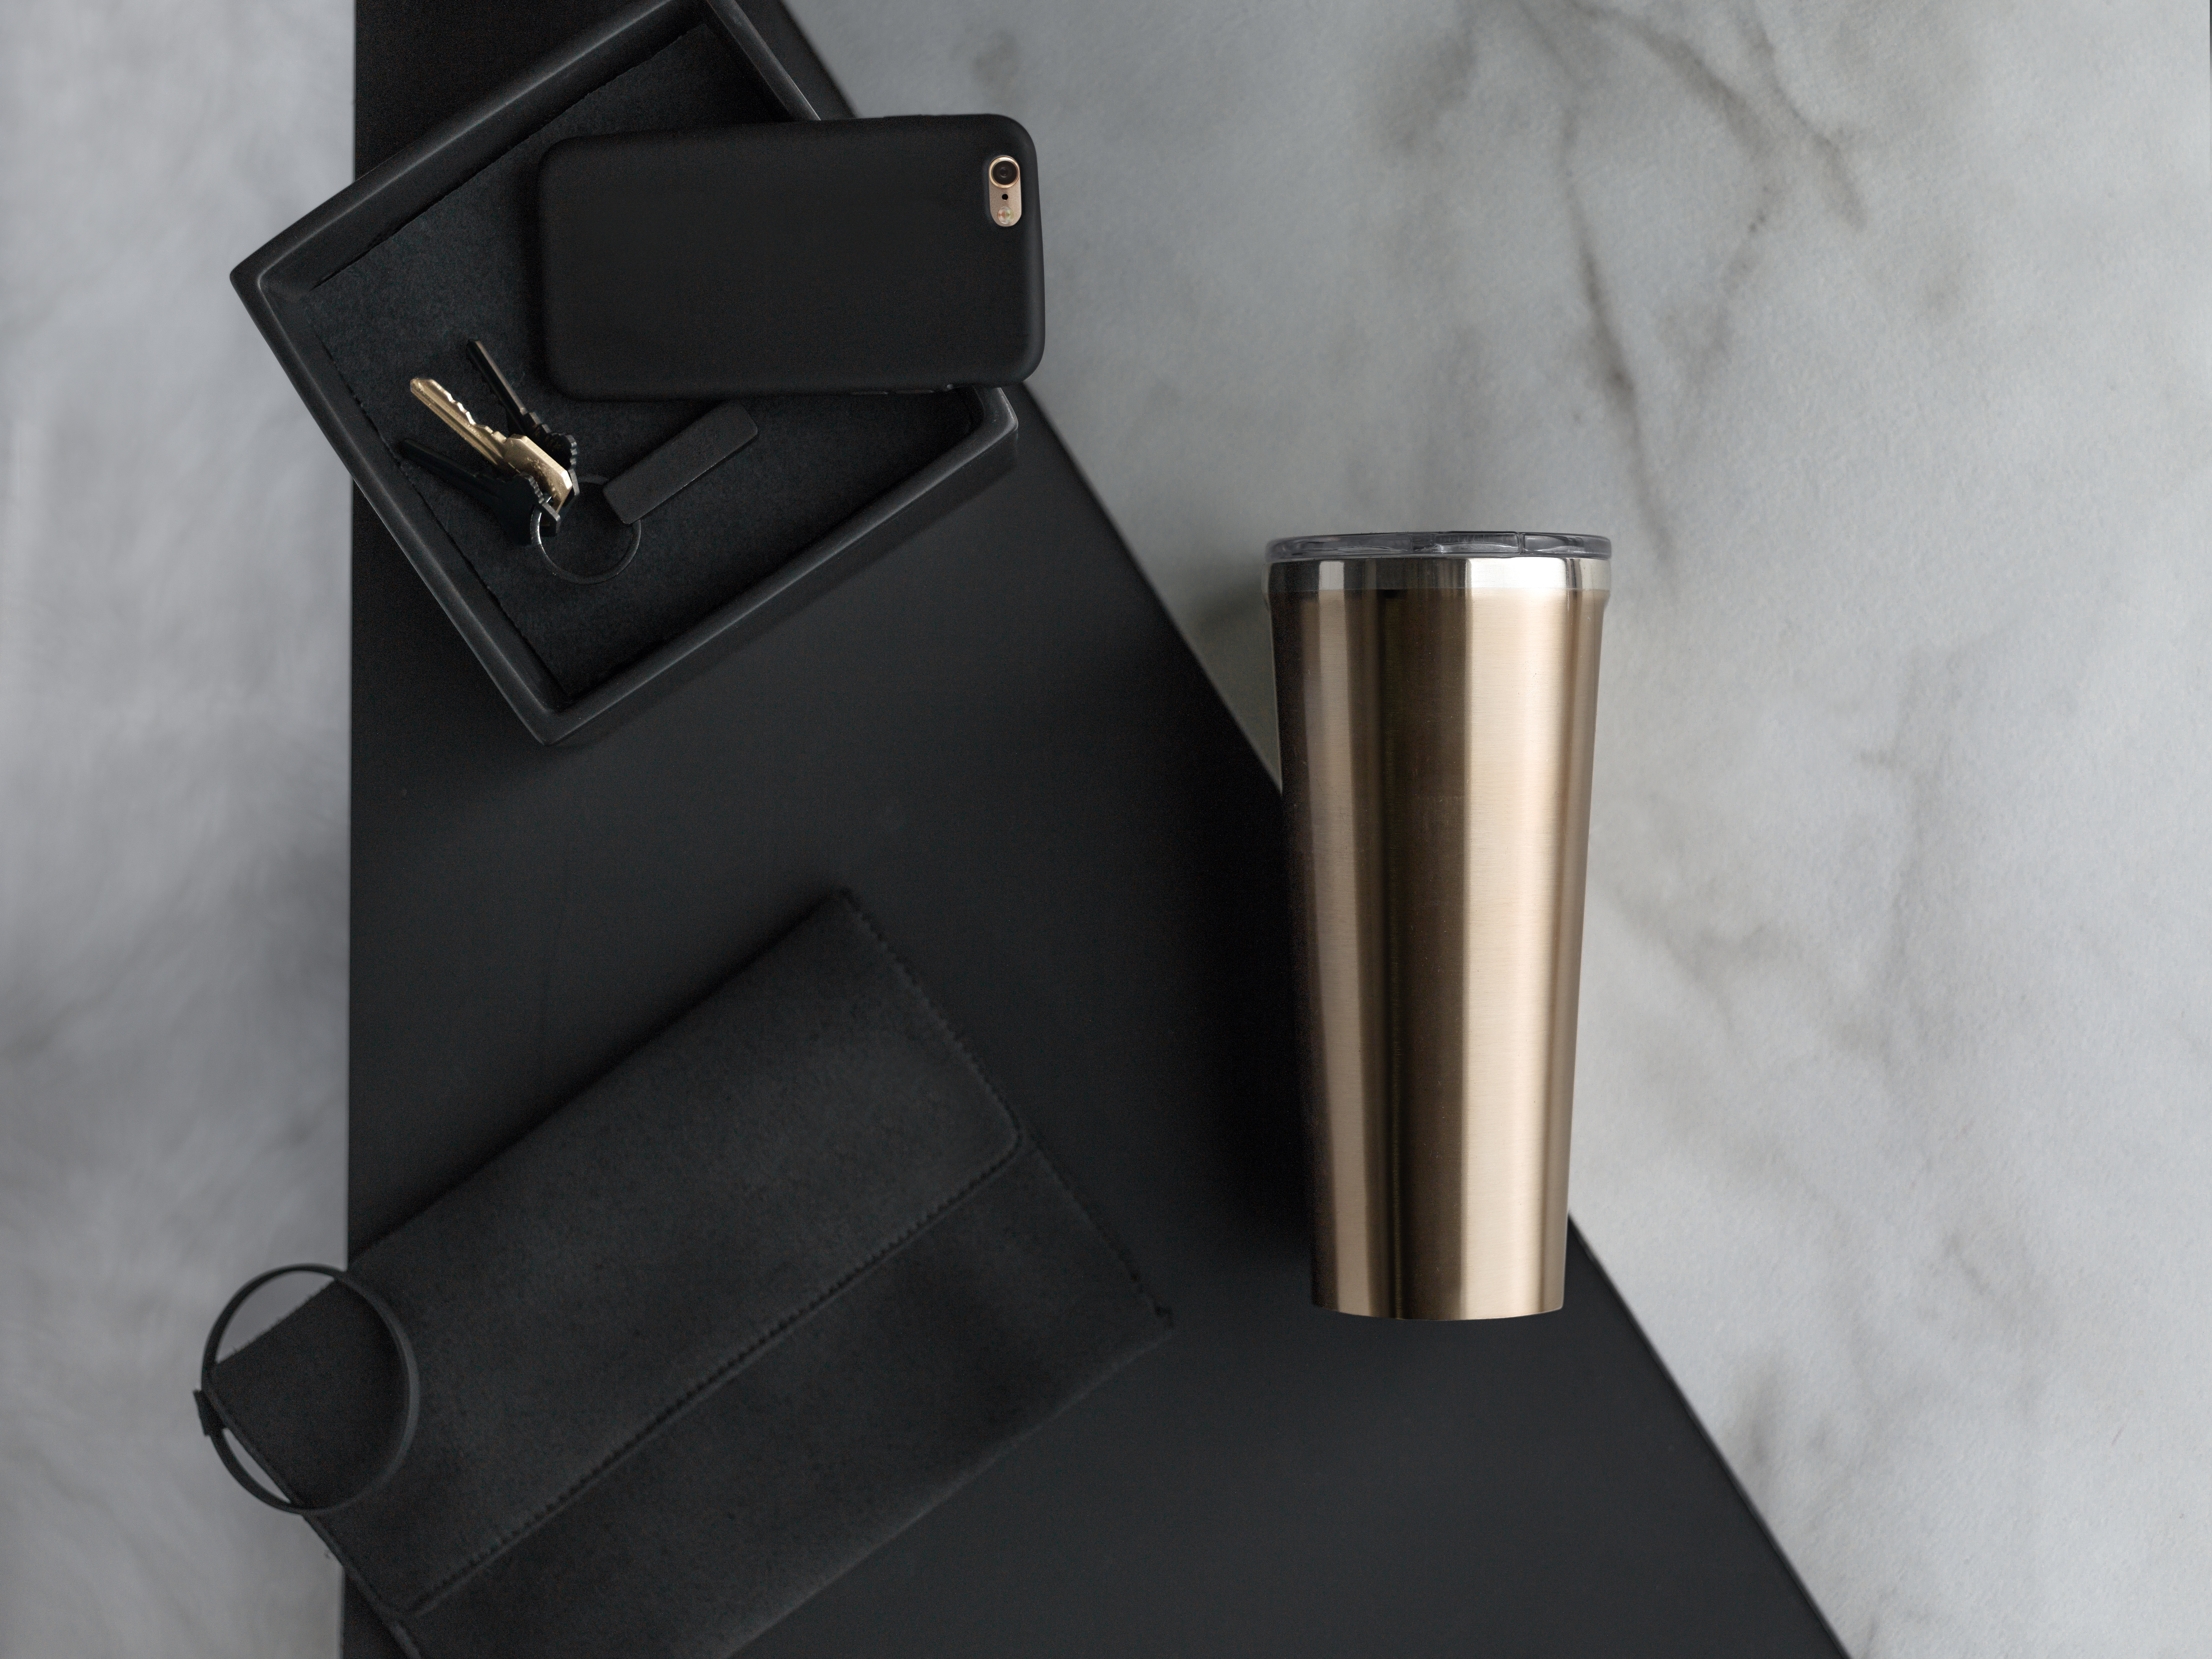
bottle, wine bottle